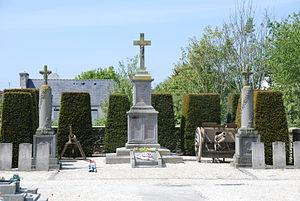
Monument aux morts - Lannilis-29
Lannilis est une commune du département du Finistère, dans la région Bretagne, en France. Située sur la côte nord du département, à 25 km de Brest, son territoire est inséré entre deux abers, l'Aber-Benoît au sud-est et l'Aber-Wrac'h au nord-est, qui s'ouvrent sur la Manche et l'océan Atlantique.